Nafir

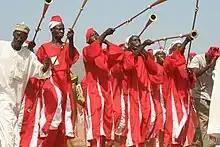
Kakaki musical instruments players from Northern Nigeria.

Curt Sachs (1930) is of the opinion that the oriental trumpet, adopted by the Muslims, was understood by the Christians as a "ceremonial weapon, equal to the standard" and as a "precious trophy in the religious struggle in hard strife... snatched from the enemy" and as due to its princely origins, it remained a “noble instrument” in Europe as part of the booty. Alfons M. Dauer (1985) contradicts this when he suspects that the combination of trumpets and drums was adopted as a whole and served in Europe with the same purposes of representing and deterring the war enemy. Apocalypse depictions of the trumpet calling down the end of the world before the Last Judgment were terrifying images that continued to be associated with this instrument.